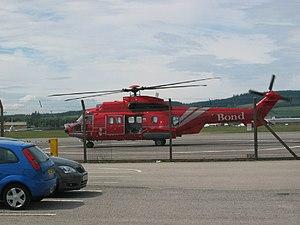
L'aéroport d'Aberdeen est le troisième plus grand aéroport d'Écosse. Il est situé à Dyce, à environ 9 km du centre d'Aberdeen.